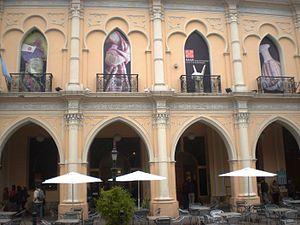
La province de Salta est une province de l'Argentine, située à l'extrême nord-ouest du pays. Elle est limitée au nord par la province de Jujuy et par la Bolivie, à l'est par le Paraguay, Formosa et la province du Chaco, au sud par les provinces de Santiago del Estero, de Tucumán et de Catamarca, enfin à l'ouest par le Chili.
Les enfants du Llullaillaco sont trois enfants ayant vécu au XVIᵉ siècle dans l'actuelle Argentine, sacrifiés et dont les corps ont été conservés intacts par le froid jusqu'à leur découverte en mars 1999, sur le volcan Llullaillaco, à plus de 6 000 mètres d'altitude. Ils ont été découverts en 1999 dans le cadre d'une expédition dirigée par les archéologues de haute altitude Constanza Ceruti et Johan Reinhard.